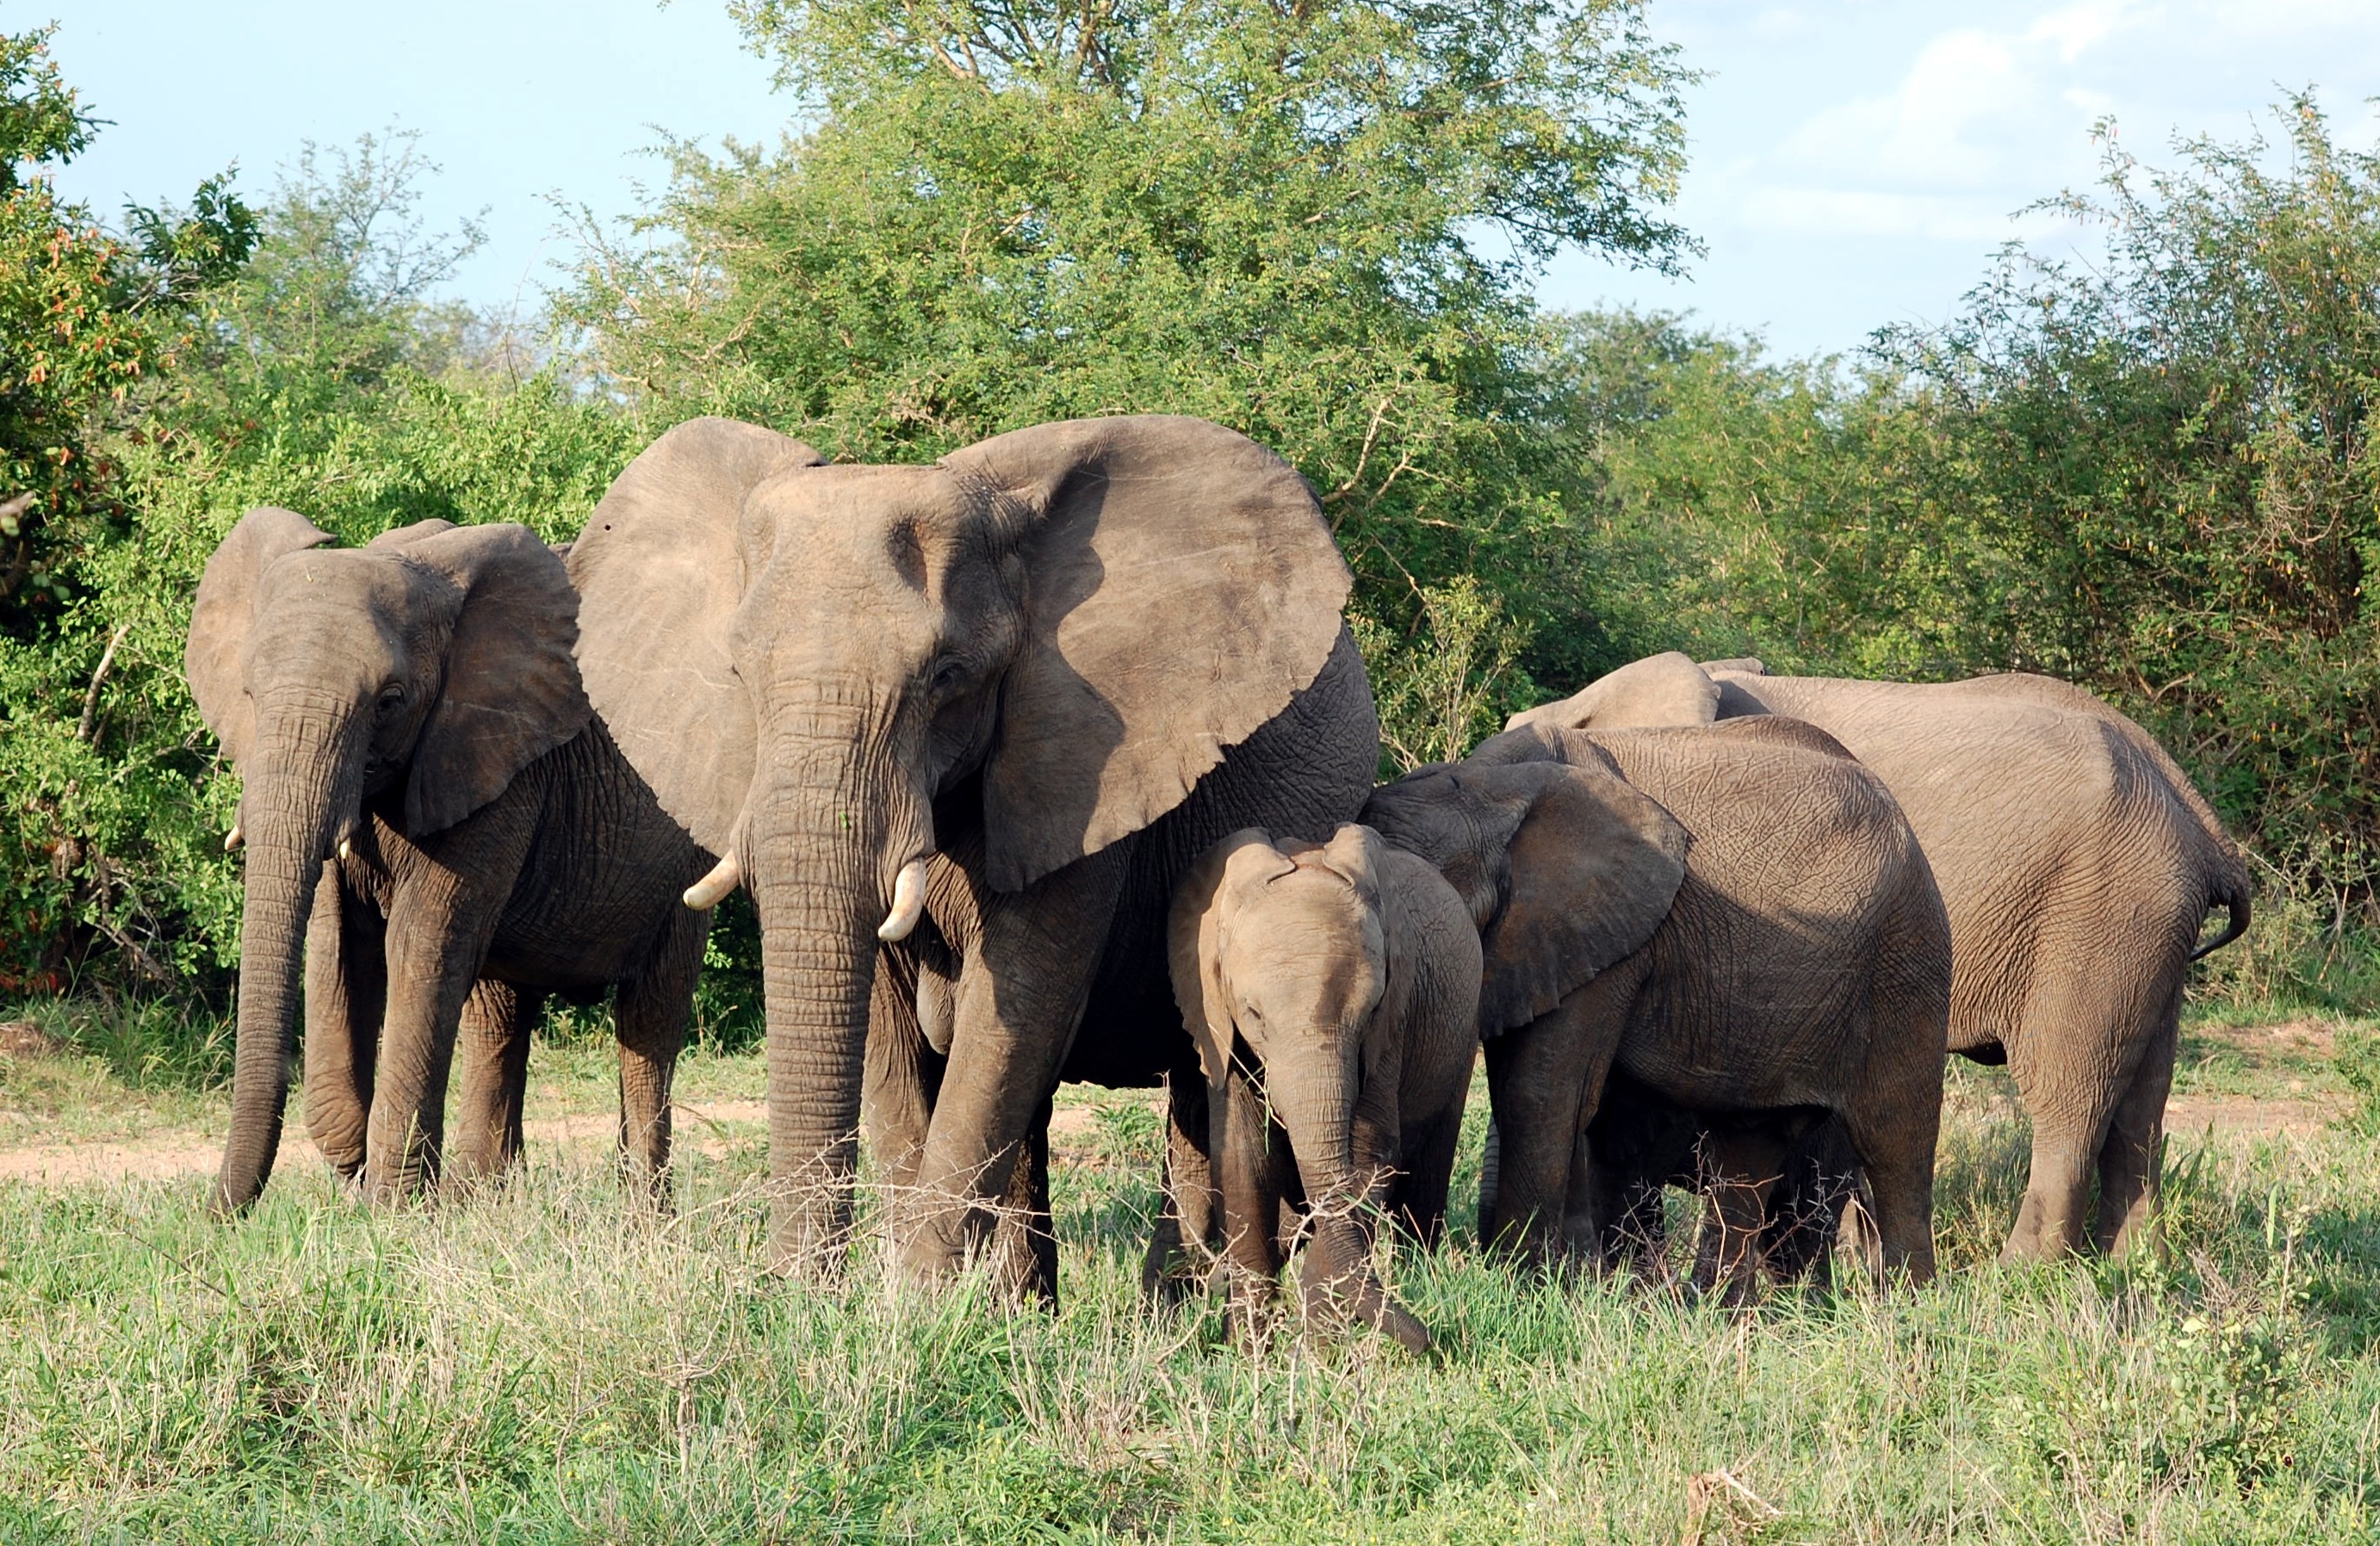
adventure, wildlife, herd, africa, mammal, fauna, savanna, elephant, family, grassland, mammals, safari, elephants, indian elephant, african elephant, elephants and mammoths